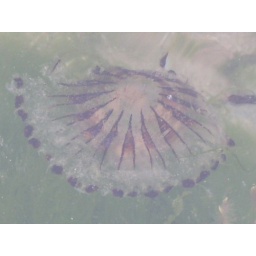
Jelly fish in a rock pool at Woolacombe